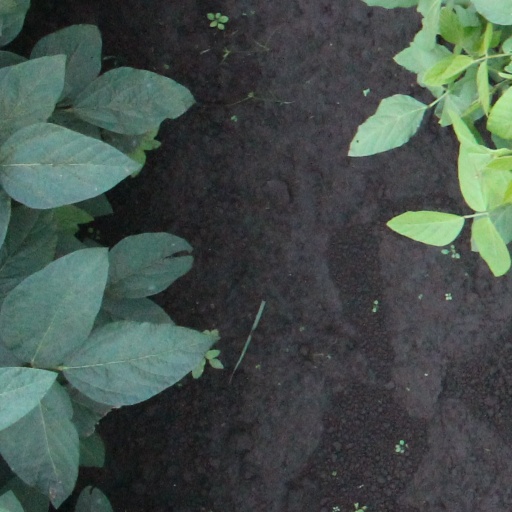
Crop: soybean